The Great Battles of Alexander

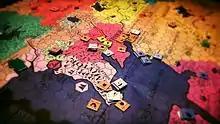
"The Great Battles of Alexander" was adapted from a board wargame of the same title, which had achieved commercial success in a period of declining sales for the medium.

"The Great Battles of Alexander" began development at Erudite Software in 1994, as an adaptation of the titular board wargame designed by Mark Herman and Richard Berg, first published by GMT Games in 1991. The physical "Great Battles" series was known as a commercial success in a period of falling sales for board games. "Alexander"s computer adaptation was first announced in late 1994, under the direction of Mark Herman, and was created with assistance from GMT. Erudite, a business software developer founded in 1990, initially hoped to self-publish the game. However, the company had partnered with publisher Strategic Simulations (SSI) by the time of "Alexander"s announcement. At that point, the game was set to include play-by-email (PBEM) support, and Herman explained his plan to apply artificial intelligence (AI) routines he had created originally for the United States Department of Defense. A summer 1995 release was planned.